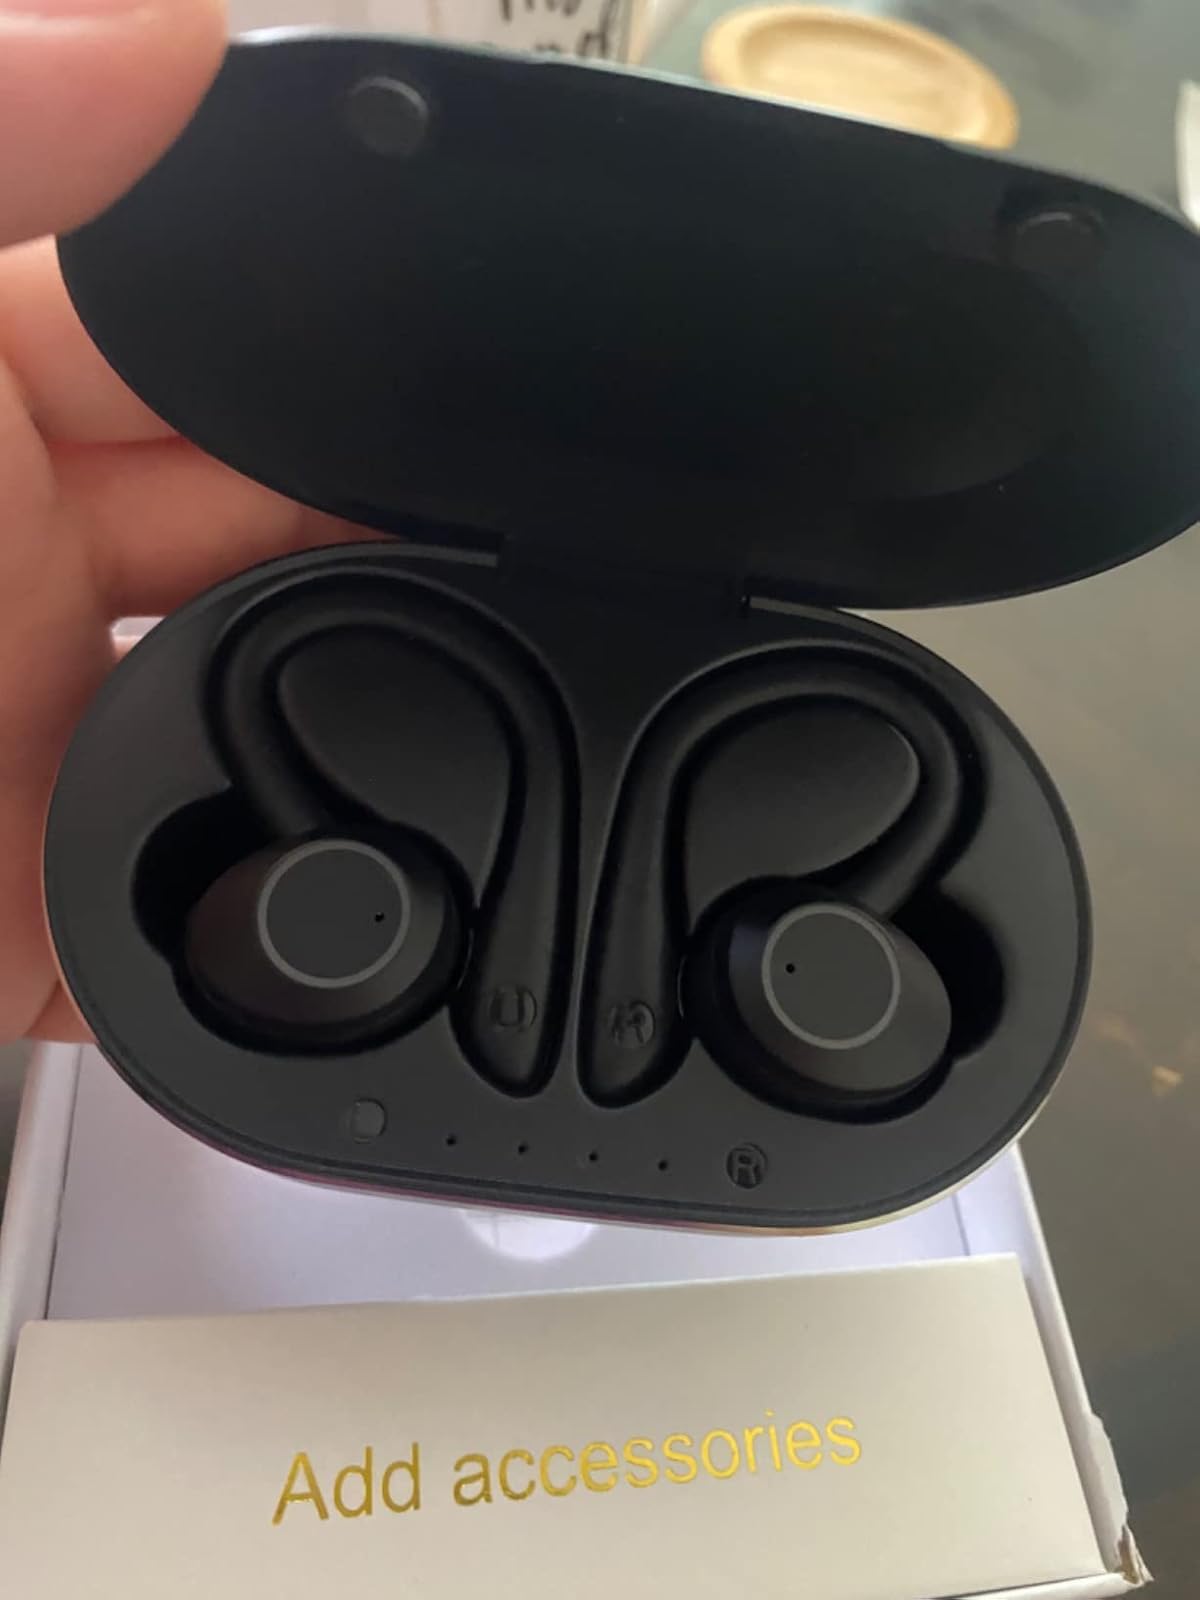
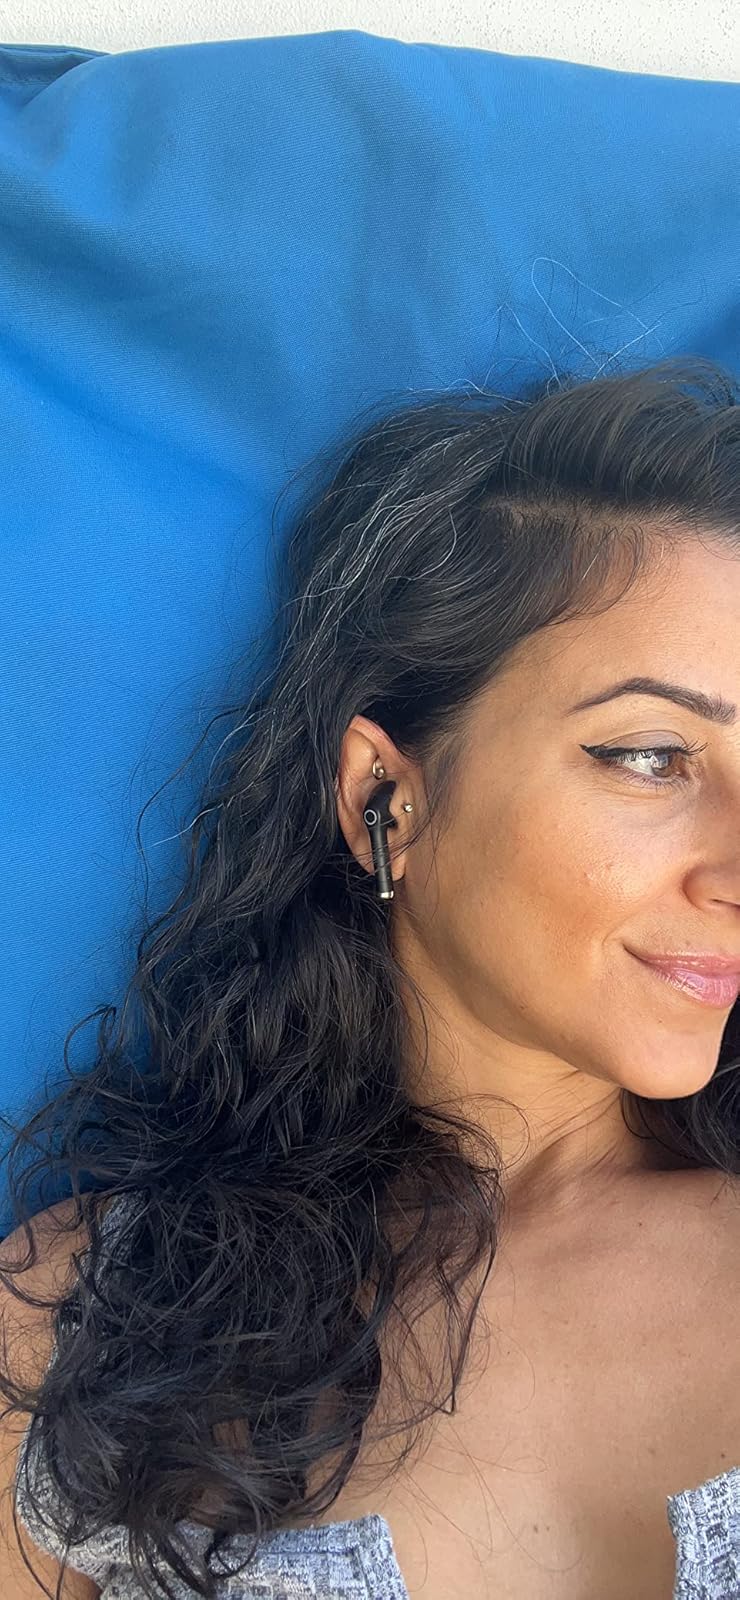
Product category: earbuds
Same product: no